Clear Script

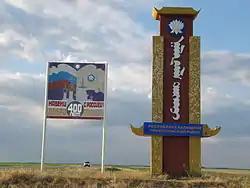

The Clear Script is a Mongolian script, whose obvious closest forebear is vertical Mongolian. This Mongolian script was derived from the Uyghur alphabet. The Clear Script was developed as a better way to write Mongolian, specifically of the Western Mongolian groups of the Oirats and Kalmyks. It resolved ambiguities in the written language by assigning symbols to vowels, and adding new symbols and diacritics to show vowels and vowel lengths, and to distinguish between voiced and unvoiced consonants. Symbols that were preserved from the traditional Mongolian script were assigned a fixed meaning.